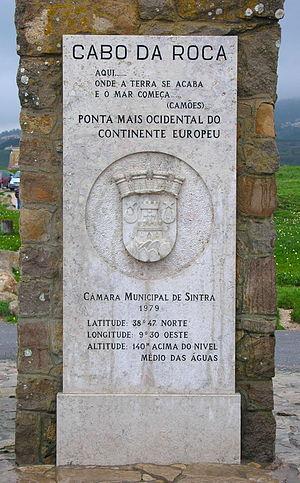
Stèle du monument.Galego: Placa do cabo en día de choiva.Latina: Locus in occidentale extremo.
Le Cabo da Roca est le point le plus occidental du continent européen. Il est situé au Portugal, dans le district de Lisbonne dans la municipalité de Sintra, à 42 km à l'ouest de la capitale portugaise. Ses falaises s'élèvent à environ 140 mètres au-dessus de l'océan Atlantique.